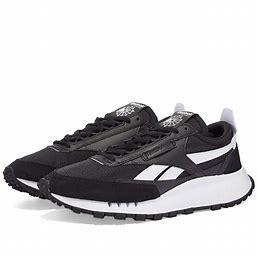
Brand: Reebok
Model: Cl Legacy